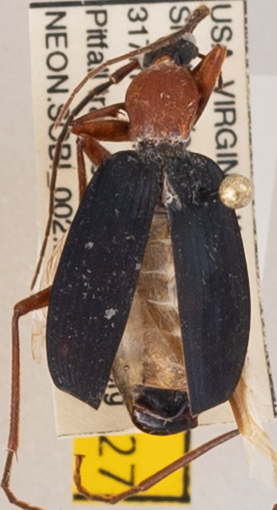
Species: Galerita bicolor
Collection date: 2021-07-15
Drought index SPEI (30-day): -0.516
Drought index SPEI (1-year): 0.35
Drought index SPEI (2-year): -0.17